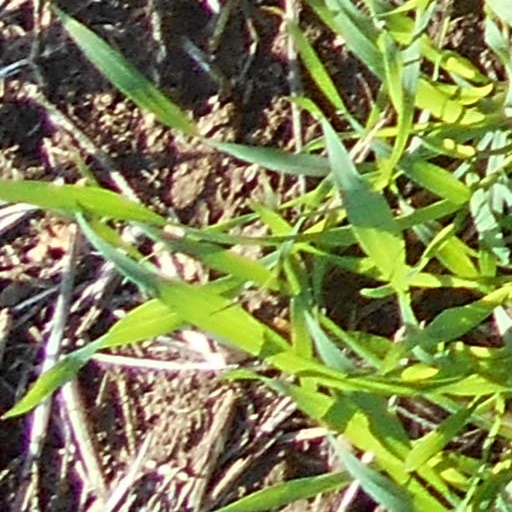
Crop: wheat